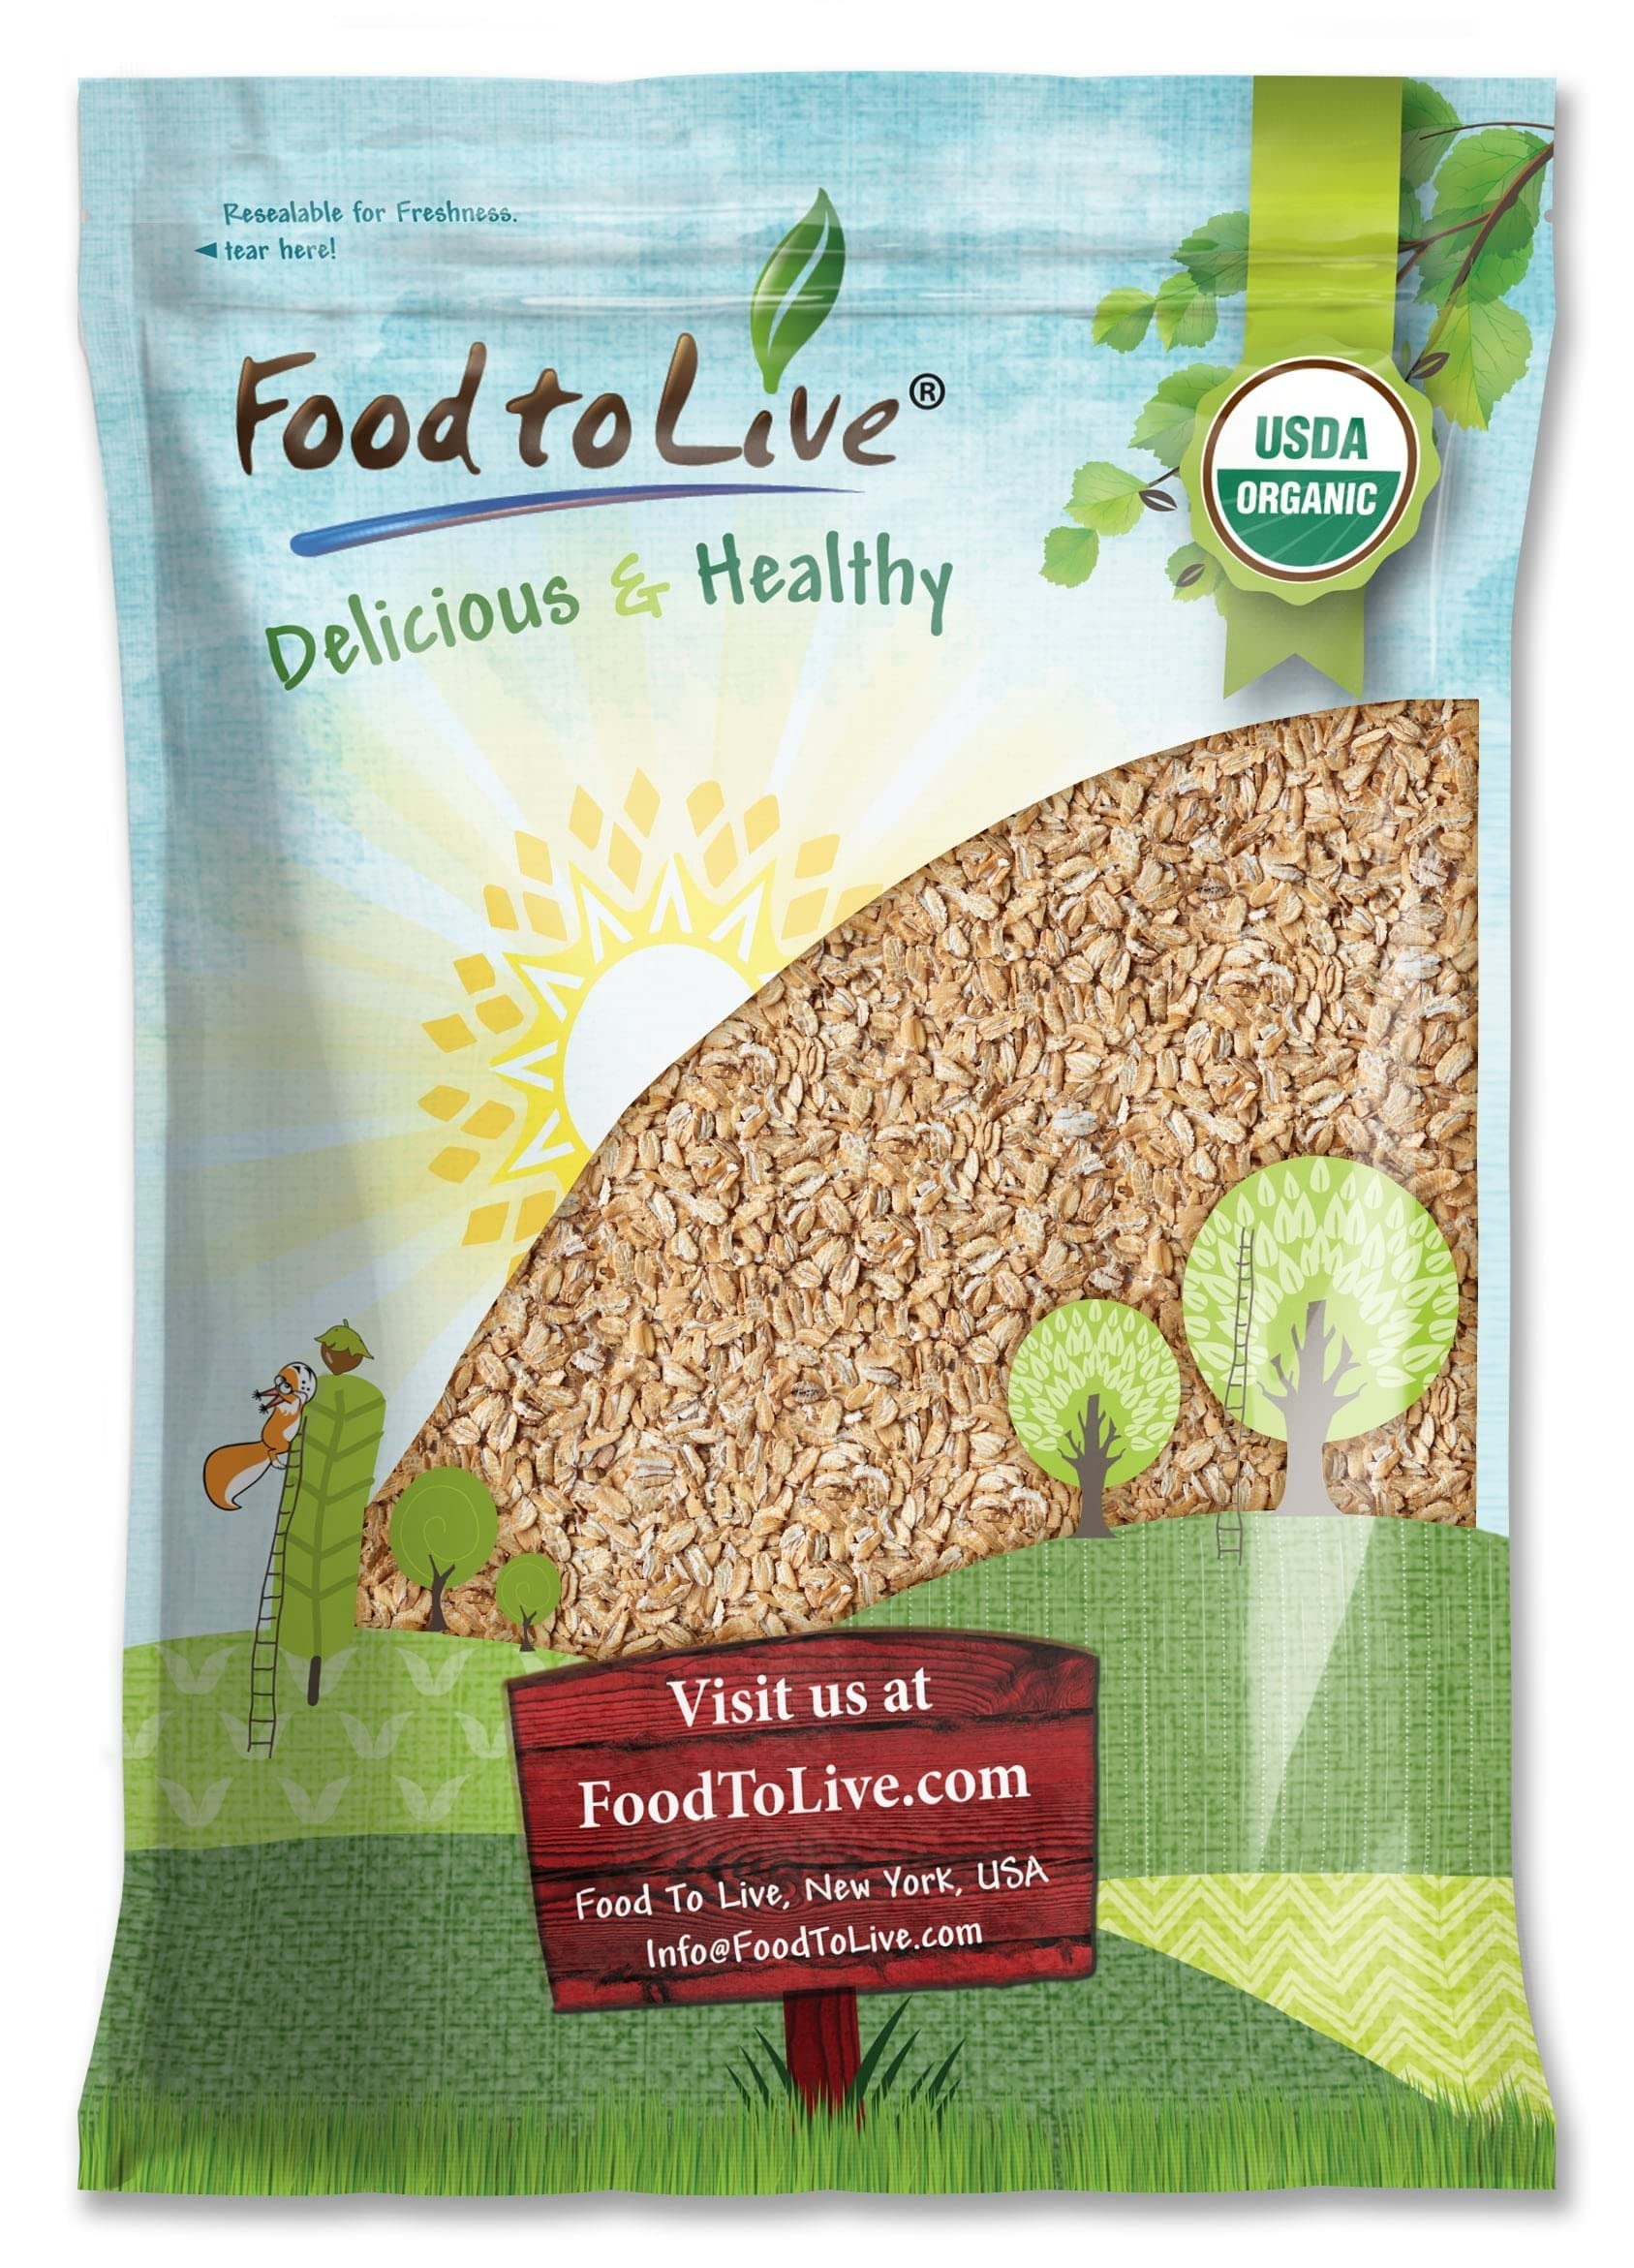
Item Name: Food to Live Organic Rolled KAMUT Khorasan Wheat Flakes, 6 Pounds - Non-GMO, Whole Wheat Berries, Kosher, Bulk, Great for Cereal, Granola, Muffins, Milling into Flour for Baking, Product of the USA.
Bullet Point 1: ✔️ORGANIC: Our Organic Kamut flakes are certified organic and free of GMOs and chemical fertilizers.
Bullet Point 2: ✔️ROLLED: Kamut wheat flakes are the product that is made by steaming and pressing Kamut grains.
Bullet Point 3: ✔️ALTERNATIVE FOOD: This alternative can replace oat flakes.
Bullet Point 4: ✔️NUTRITIOUS: It is rich in nutrients such as protein, unsaturated fatty acids, amino acids, and vitamins E, B2, B5, and B6.
Bullet Point 5: ✔️TASTY BREAKFAST: Organic Kamut flakes is a perfect tasty breakfast. You can cook porridge, granola, or add it to muesli.
Value: 96.0
Unit: Ounce

Price: 35.69